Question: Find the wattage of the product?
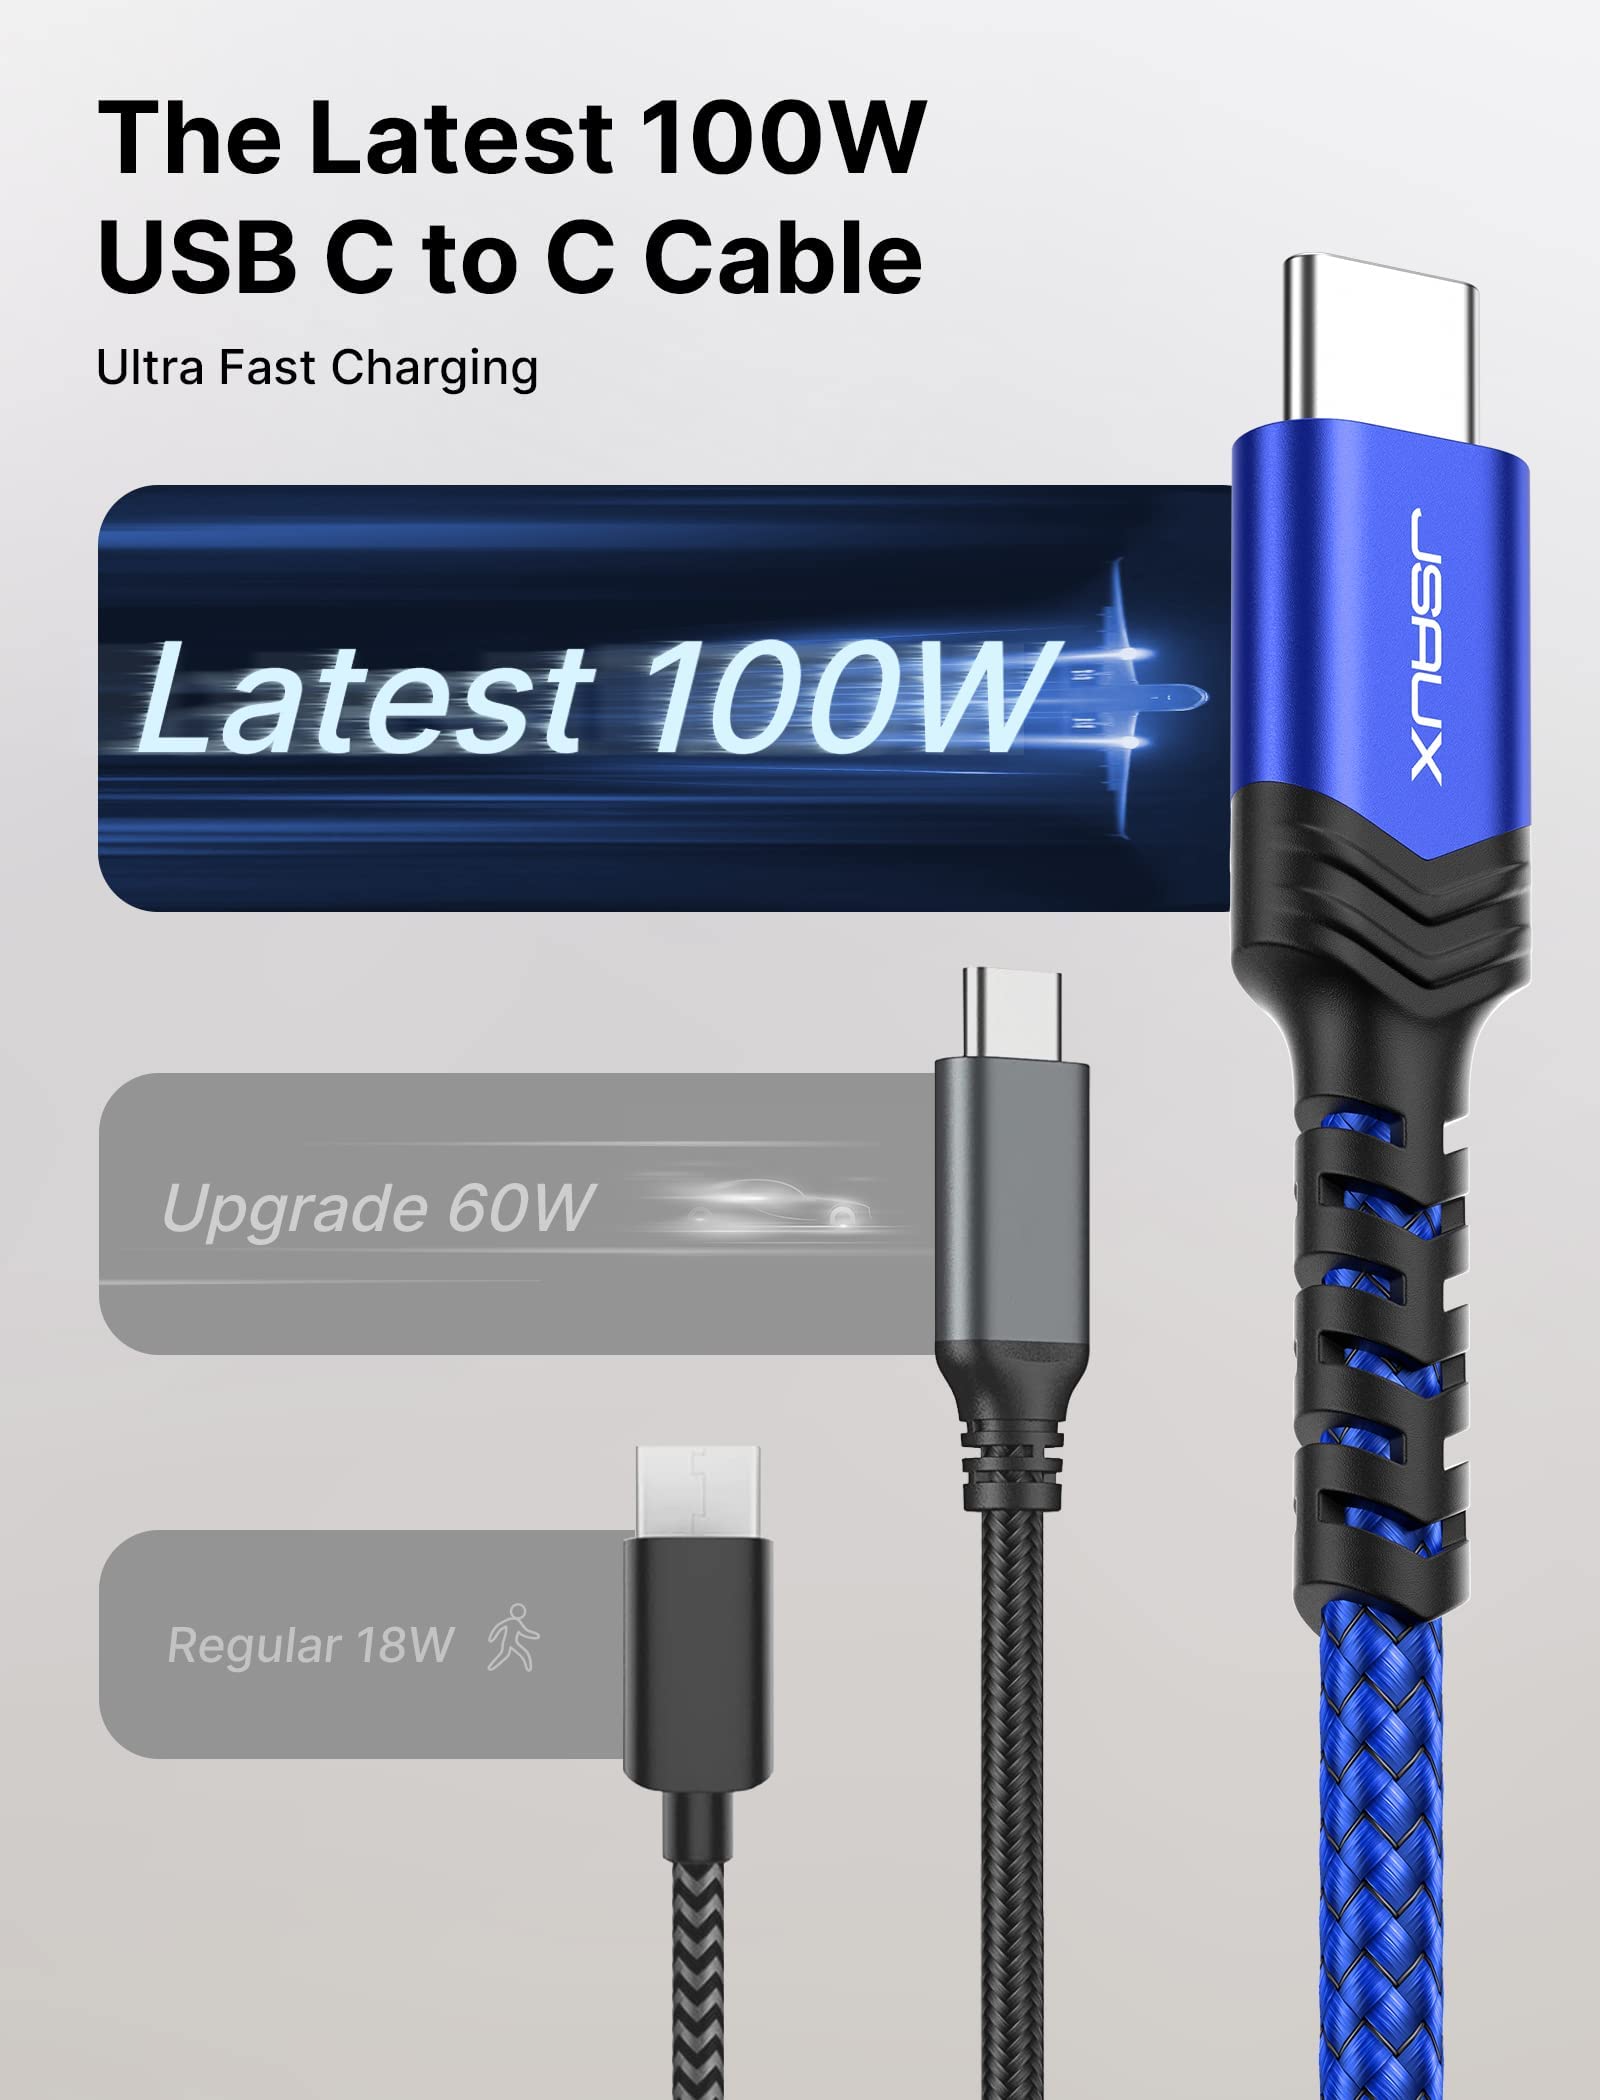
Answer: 100.0 watt